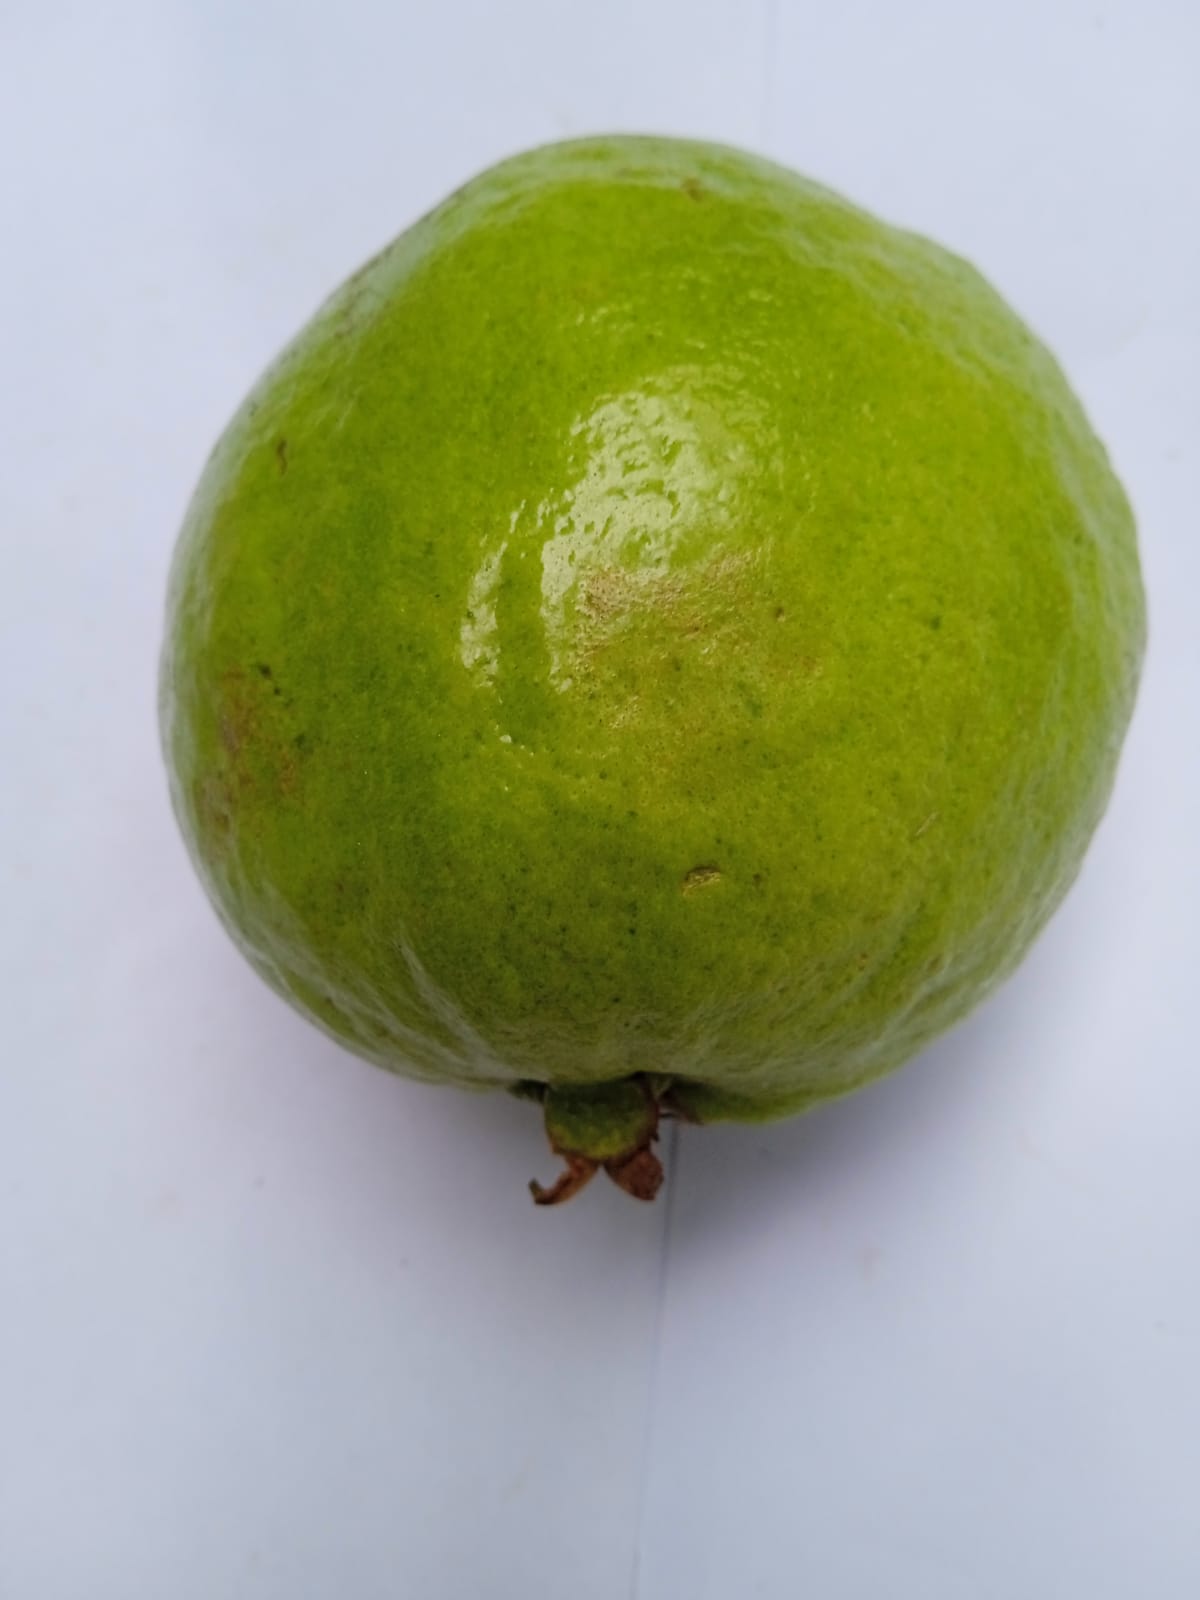
Fruit: guava
Condition: fresh